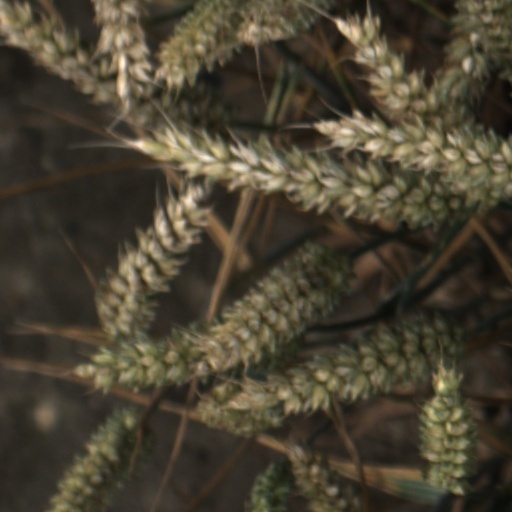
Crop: wheat